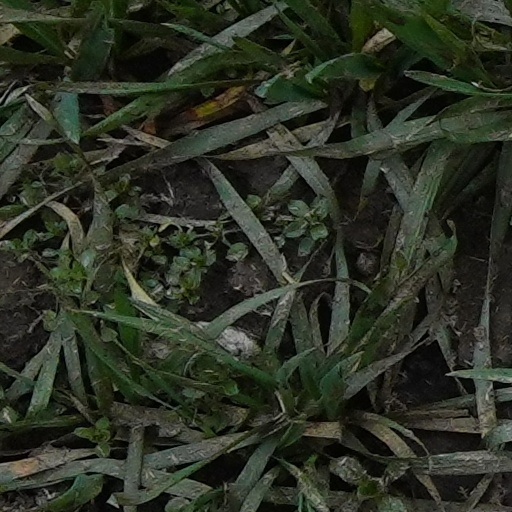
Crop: wheat